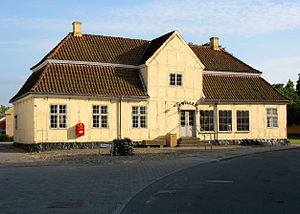
Willers Gård
Den gamle købmandsgård ""Willers Gaard"" (nu turistinformation) i Rødby på Lolland.
Willers Gård er en gammel købmandsgård fra 1729 bygget til Jens Marcussen Willer, beliggende i købstaden Rødby på Lolland. Gården har siden 1964 været fredet.